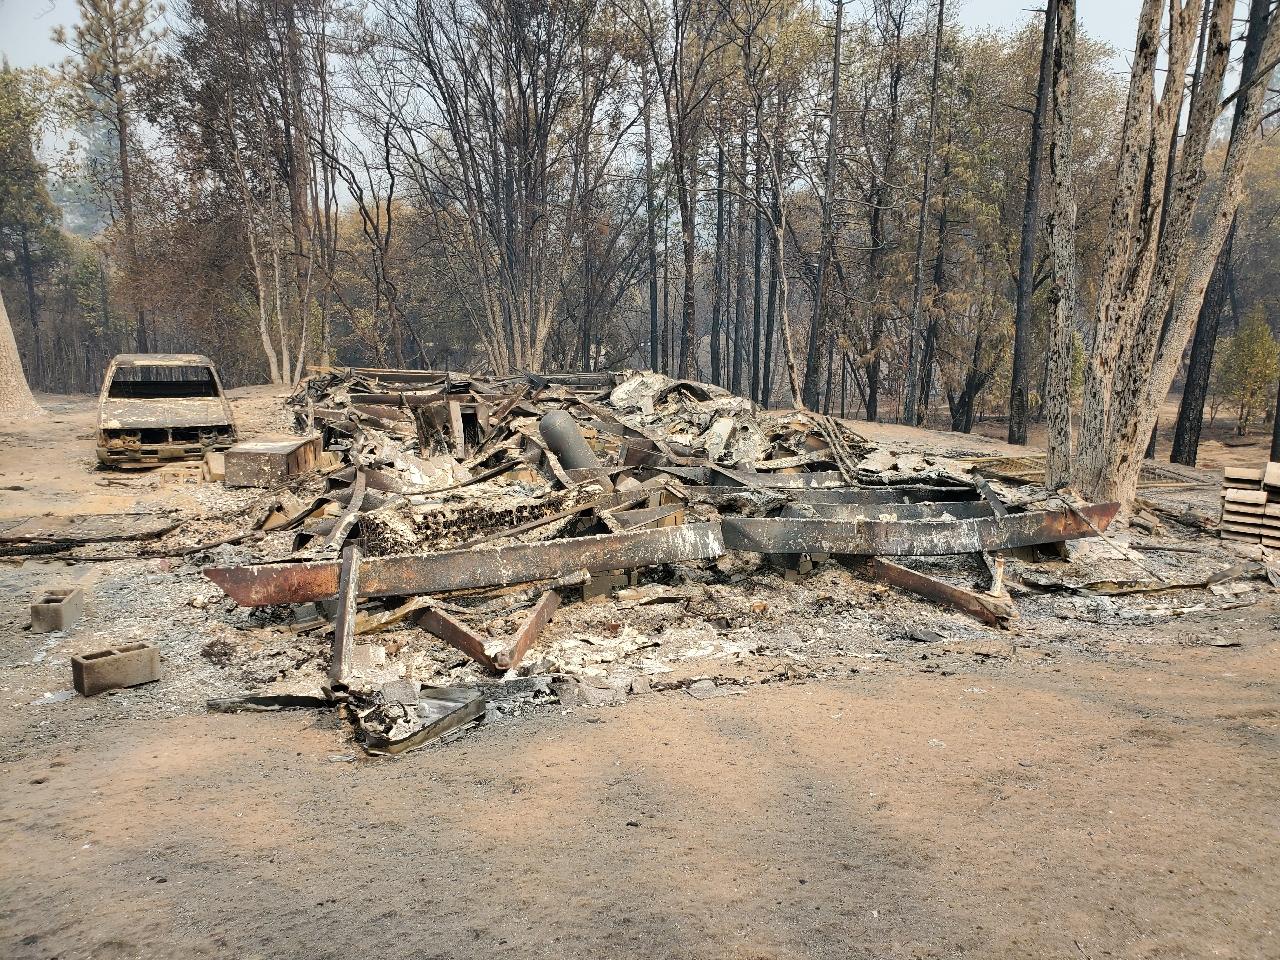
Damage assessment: destroyed